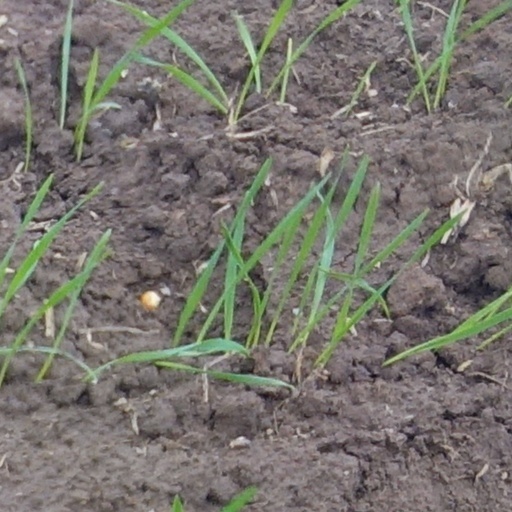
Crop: wheat